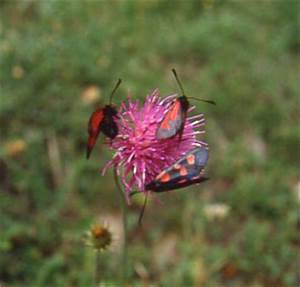
Label: butterfly